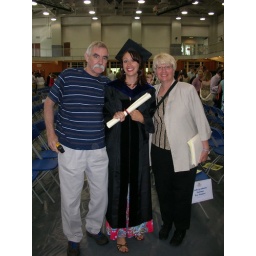
Looking at long red dress under the gown is making me crazy